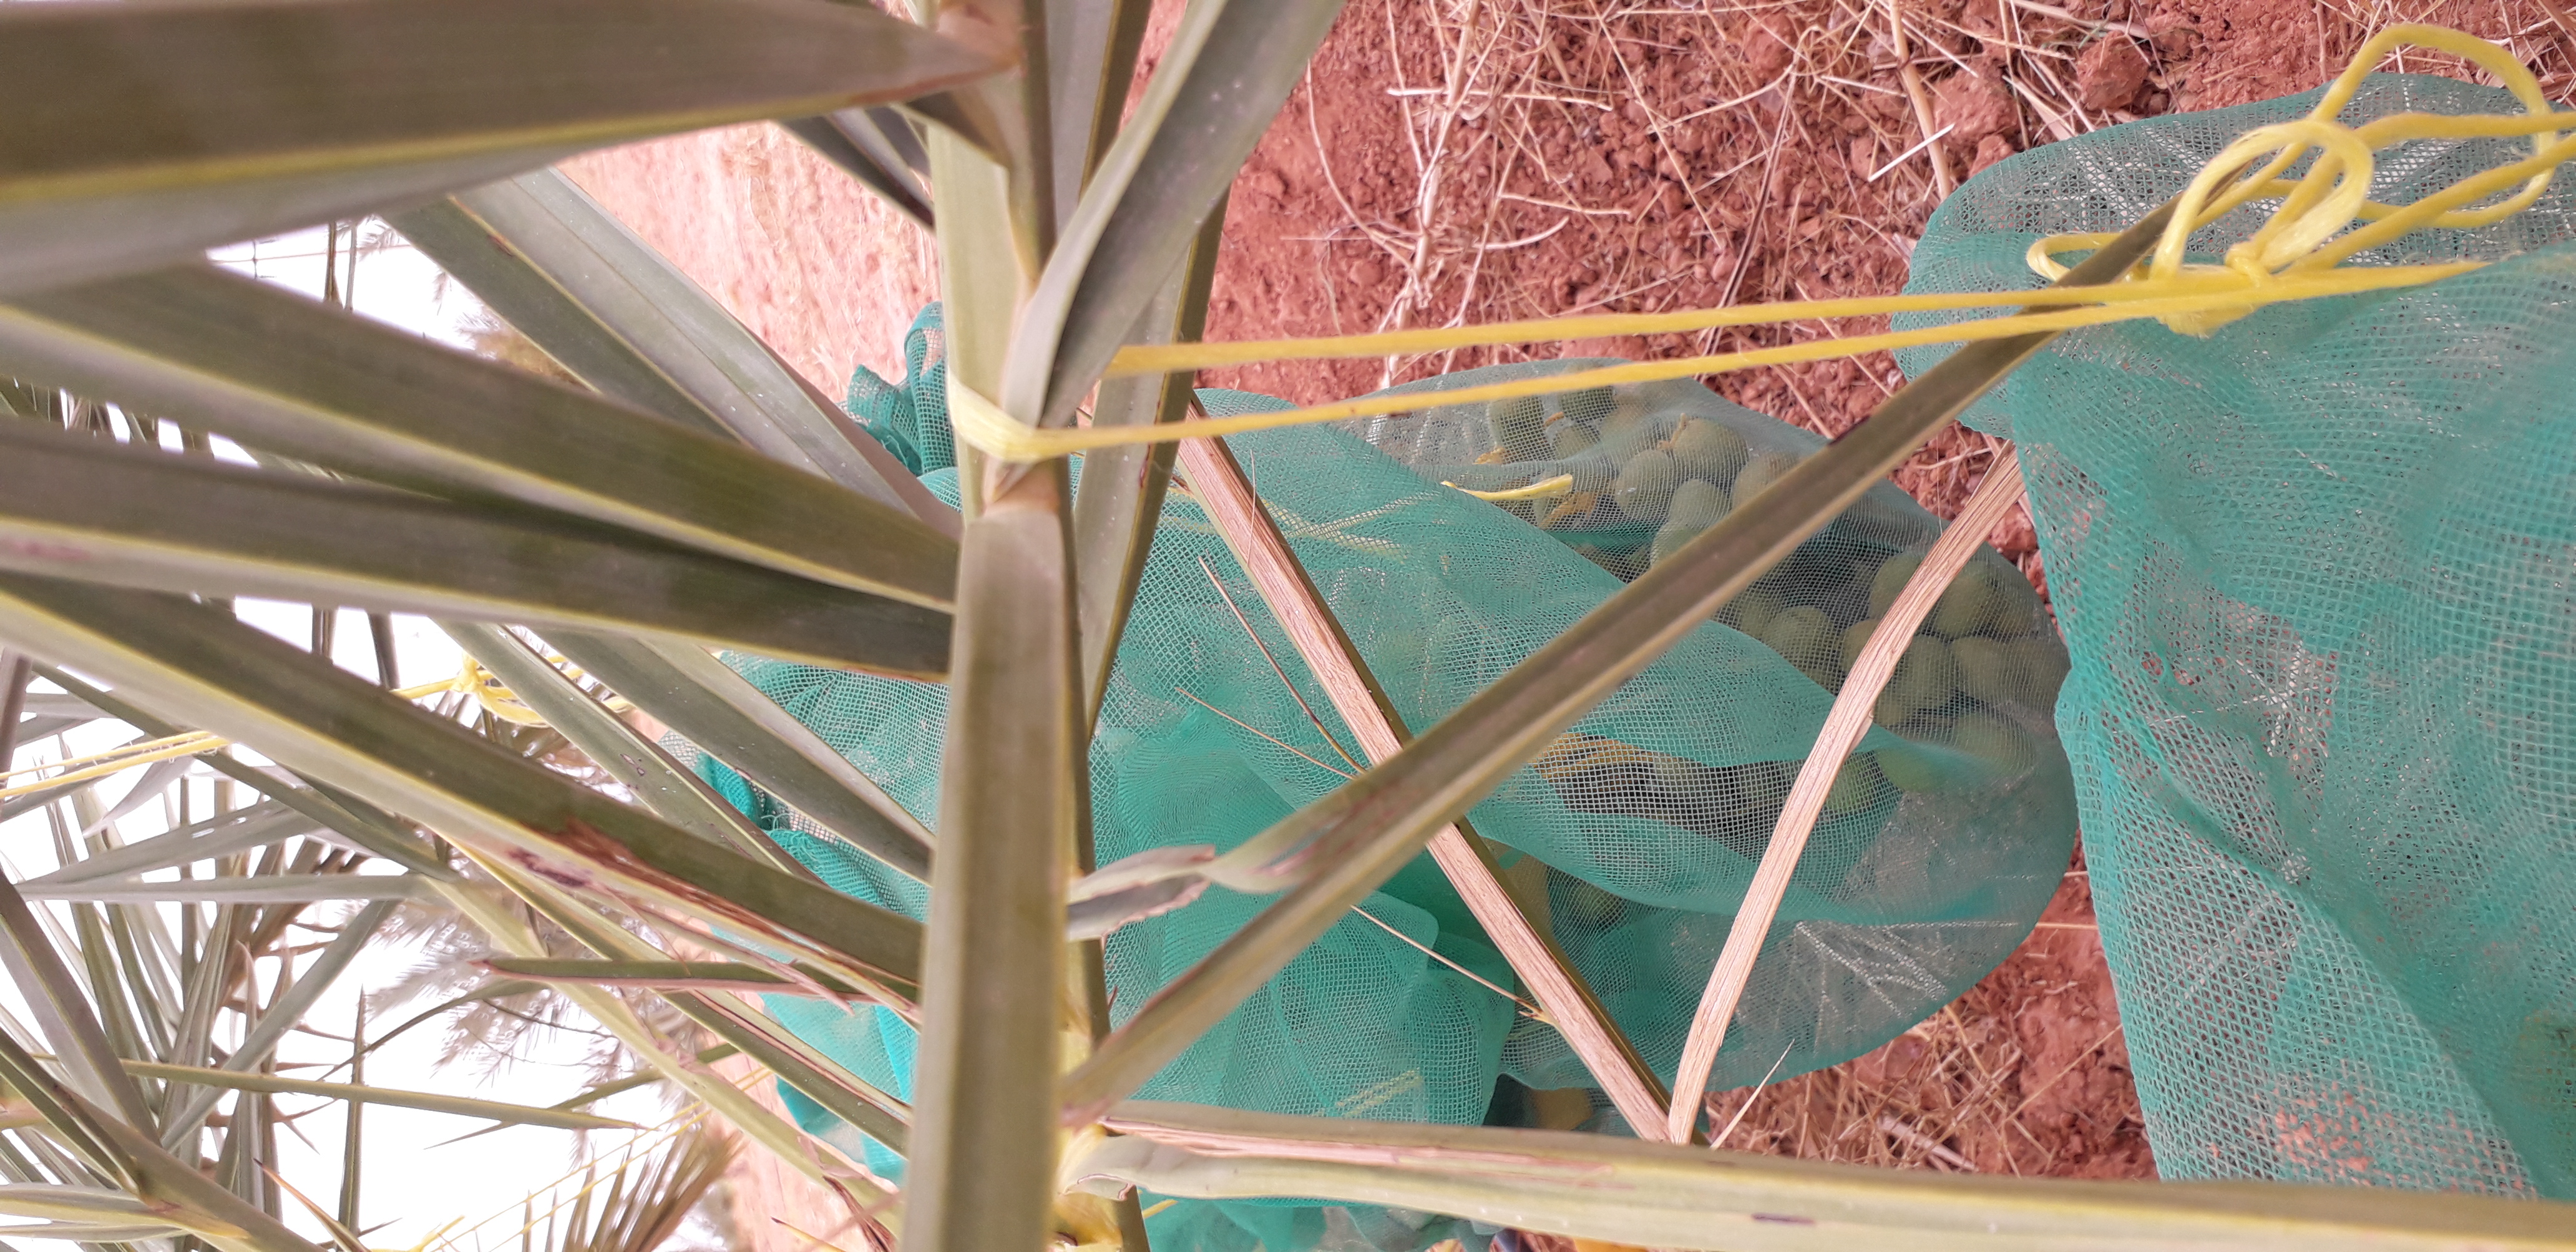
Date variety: kholt